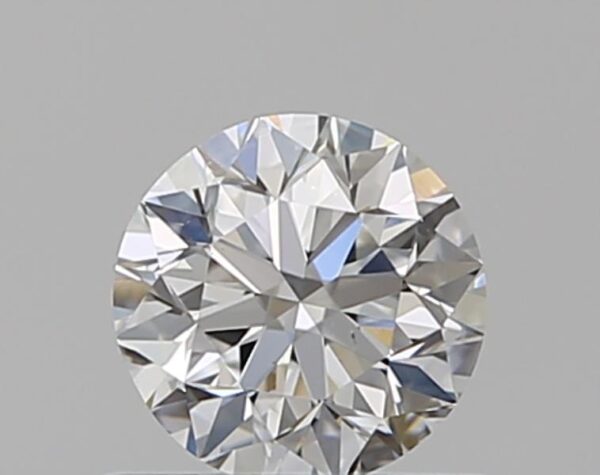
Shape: round
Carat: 0.51
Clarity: VS2
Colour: E
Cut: VG
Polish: EX
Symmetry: VG
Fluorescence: N
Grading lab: GIA
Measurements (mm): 4.96 x 5.02 x 3.22